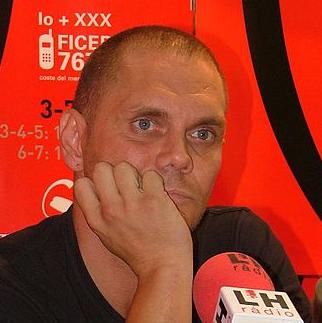
Age: 33